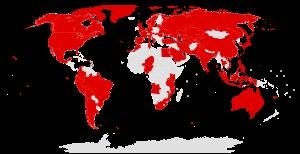
WannaCry, aussi connu sous le nom WannaCrypt, WanaCrypt0r 2.0 ou similaires, est un logiciel malveillant de type ransomware auto-répliquant.